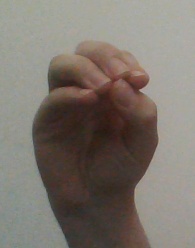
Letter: ha